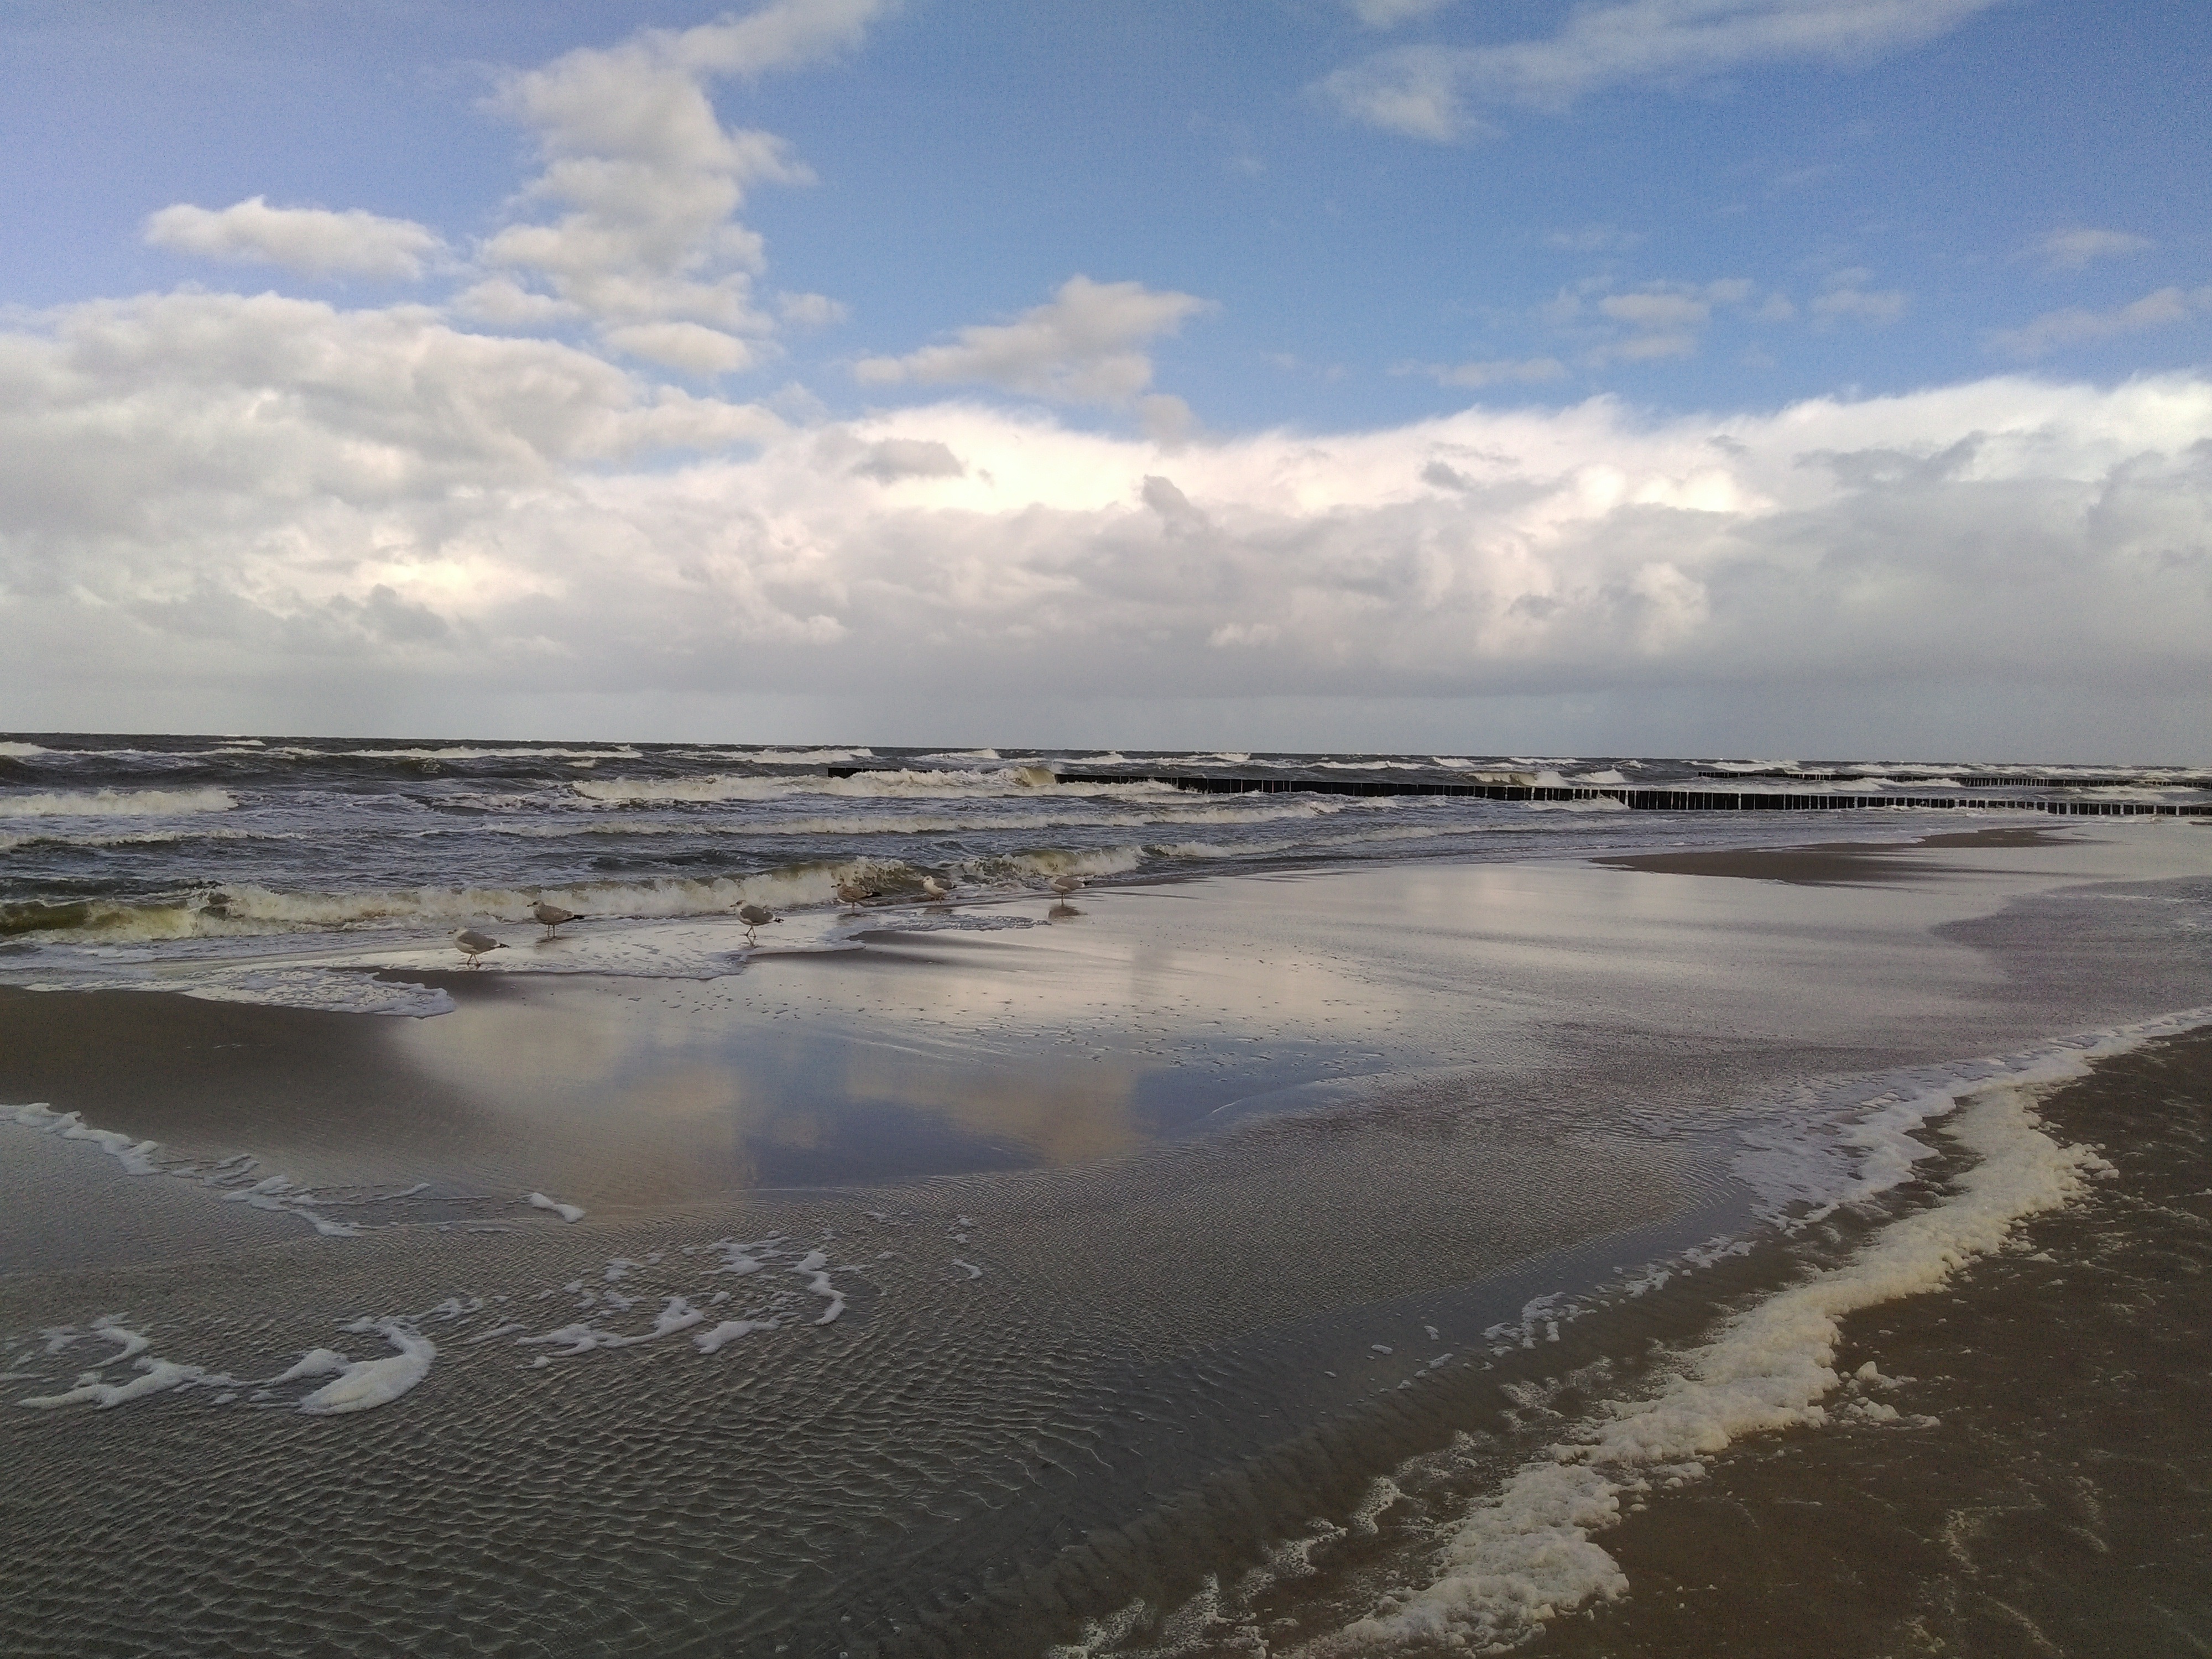
habitat, sky, shore, beach, sea, coast, body of water, cloud, ocean, horizon, water, natural environment, wave, wind wave, mudflat, sand, bay, estuary, reflection, wetland, material, marsh